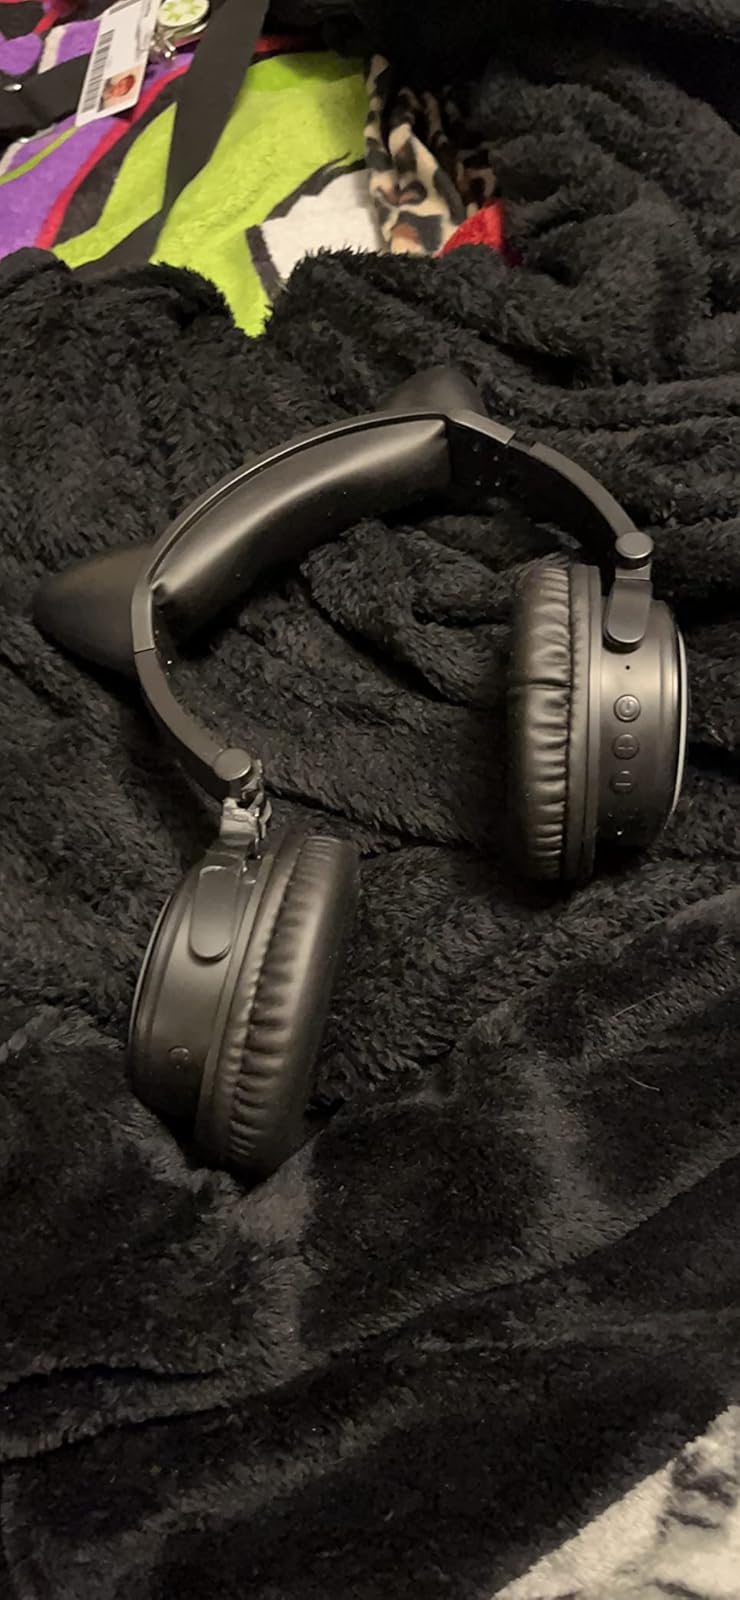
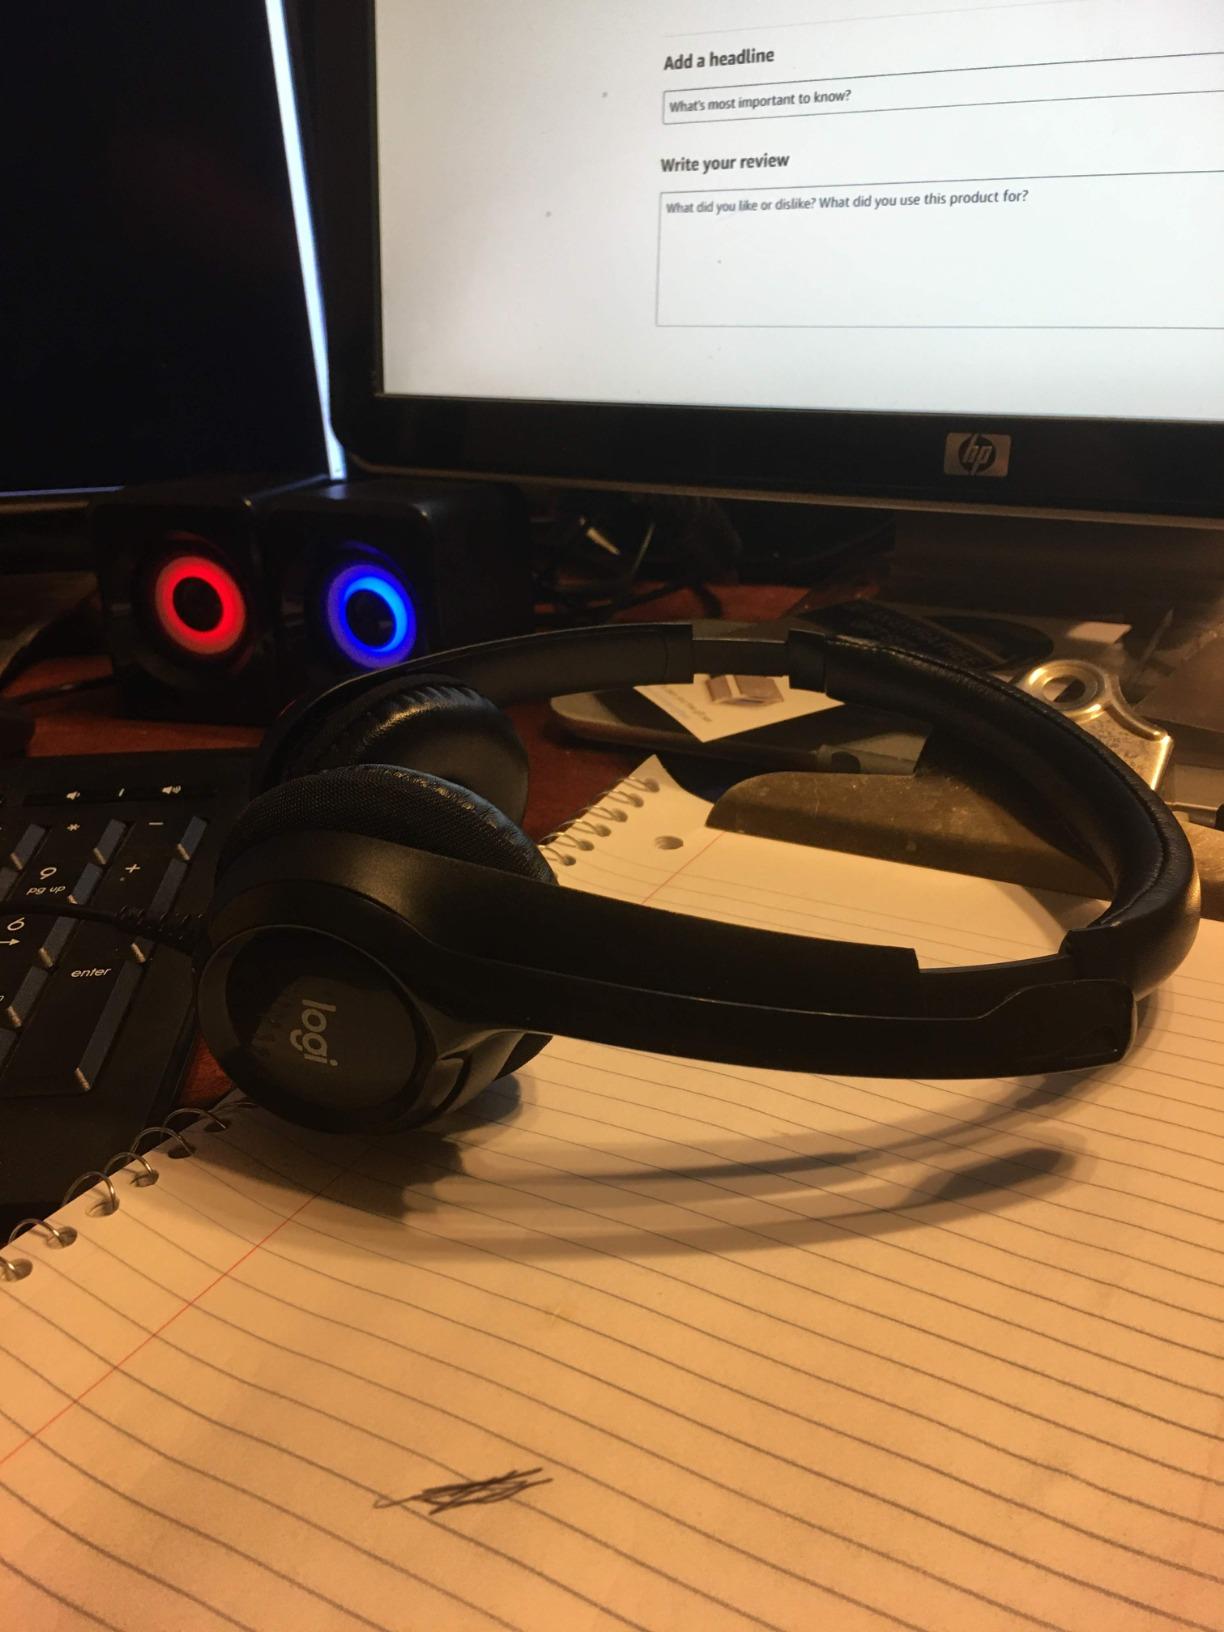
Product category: headphones
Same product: no